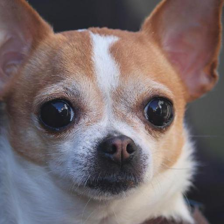
Label: animals